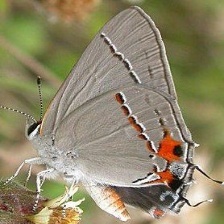
Species: GREY HAIRSTREAK
Butterfly family (ImageNet category): lycaenid_butterfly